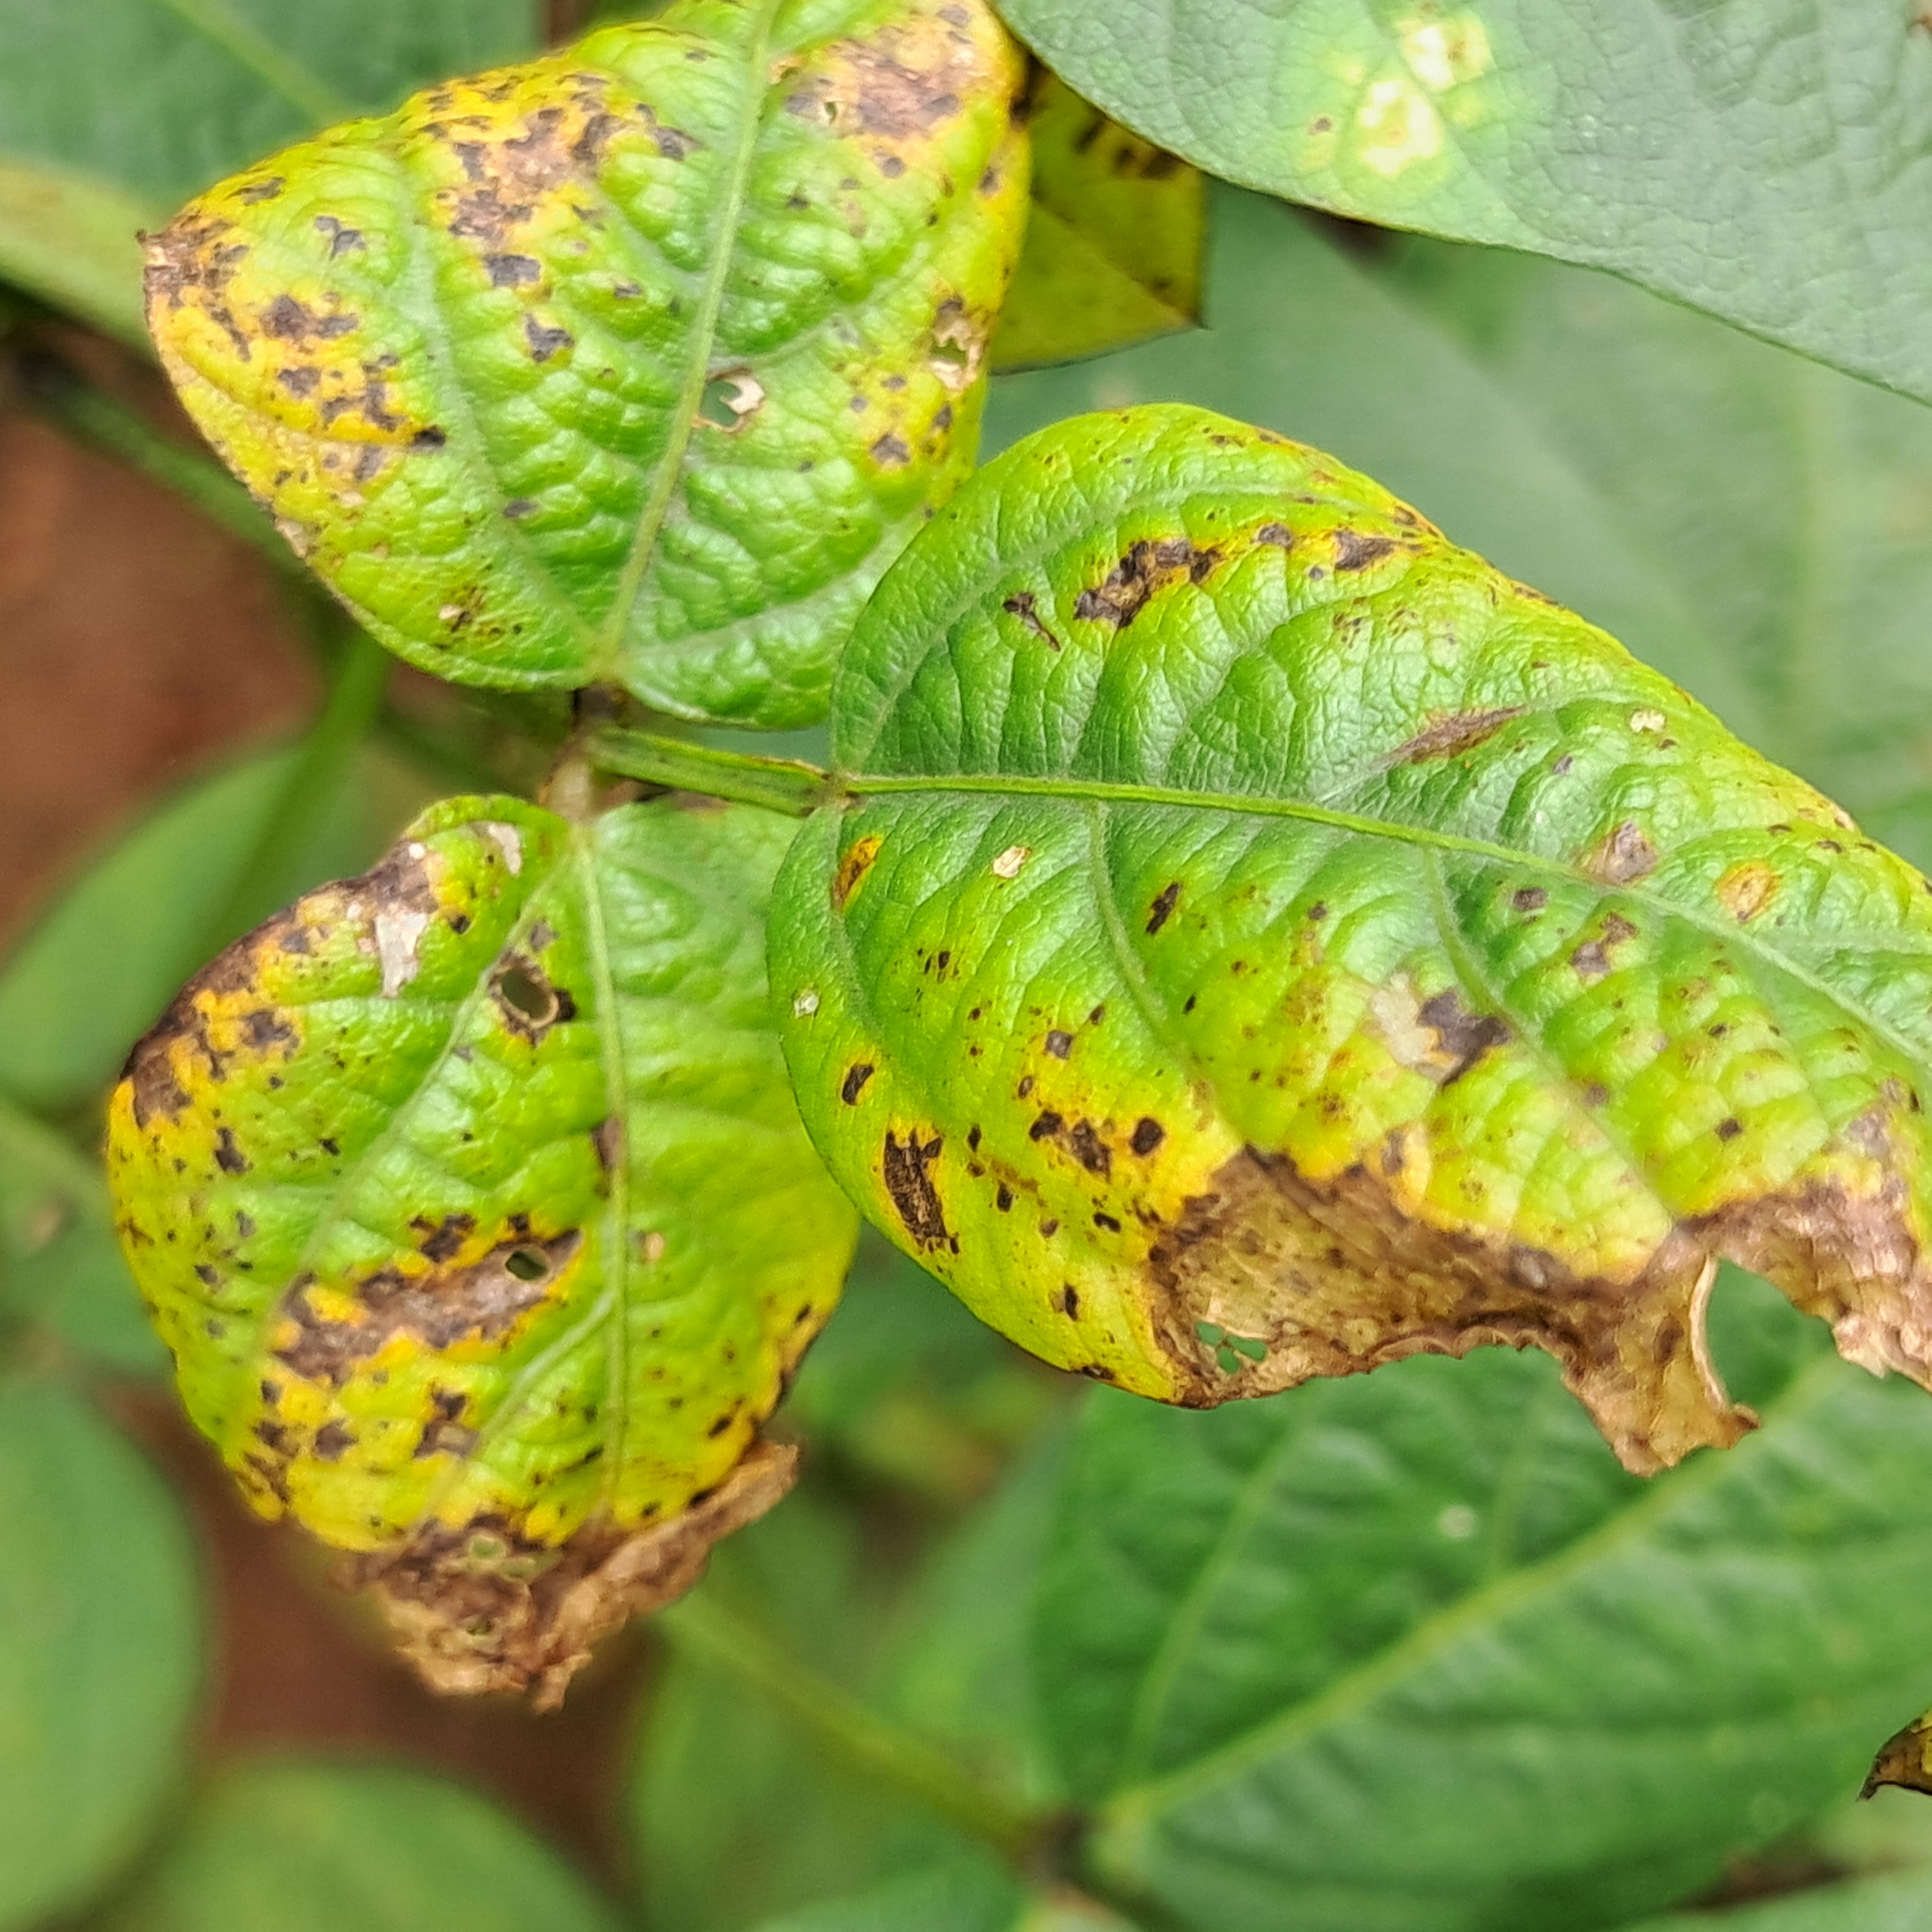
Label: Rust